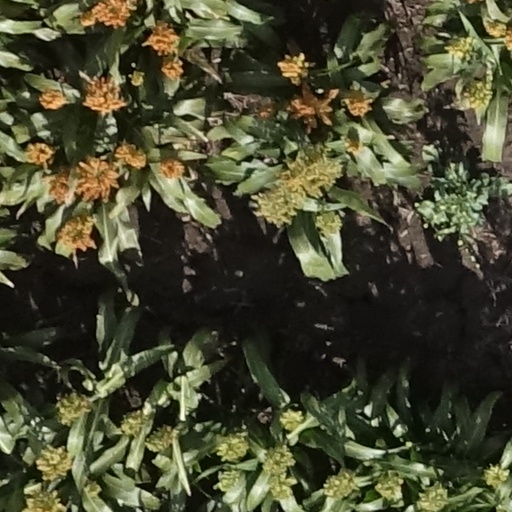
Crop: sorghum